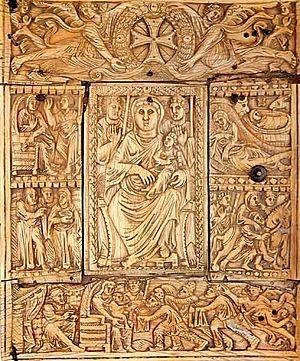
Les Evangiles d'Etchmiadzin sont un manuscrit enluminé exécuté vers 989 au sein du monastère Bgheno-Noravank en Arménie. Une reliure en ivoire du VIᵉ siècle ainsi que 4 miniatures des VIᵉ ou début du VIIᵉ siècle lui ont été ajoutées. Il est actuellement conservé au Matenadaran.